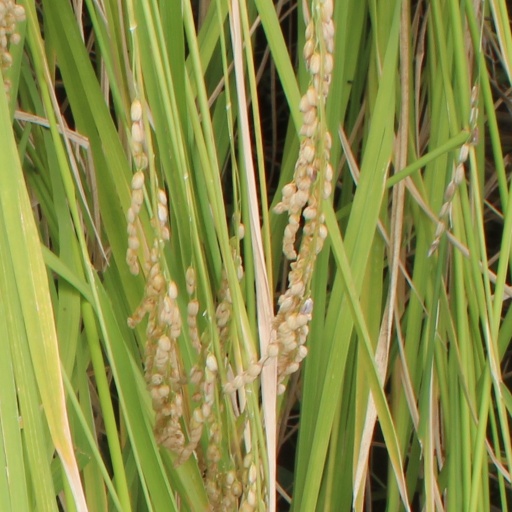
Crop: rice